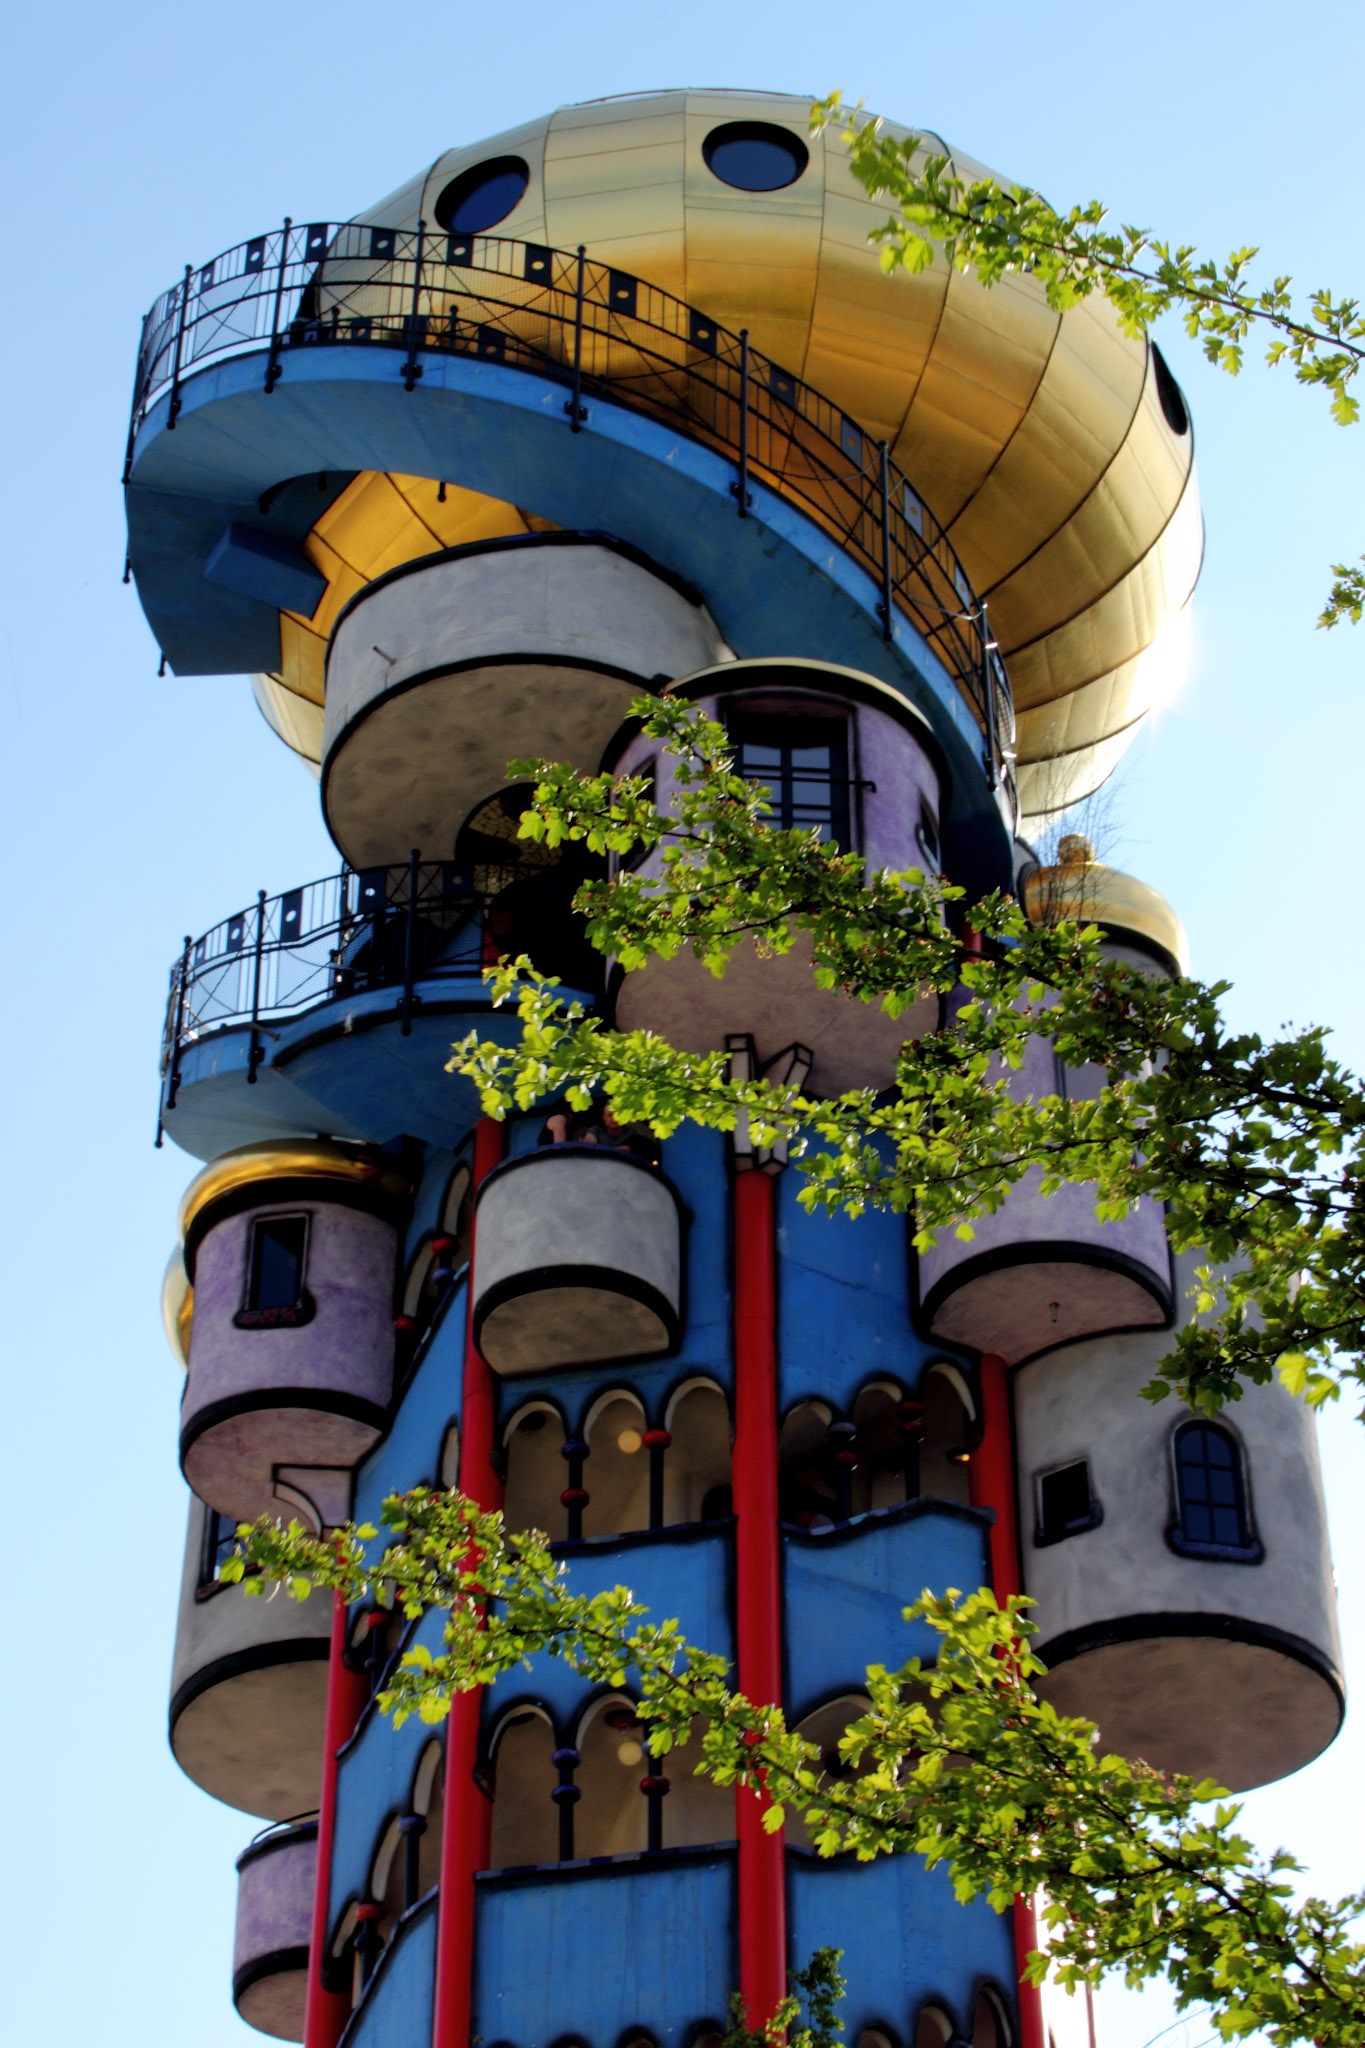
architecture, building, recreation, amusement park, park, landmark, facade, colorful, leisure, roller coaster, artwork, places of interest, art, resort, water park, hundertwasser house, hundertwasser, amusement ride, outdoor recreation, nonbuilding structure, walt disney world